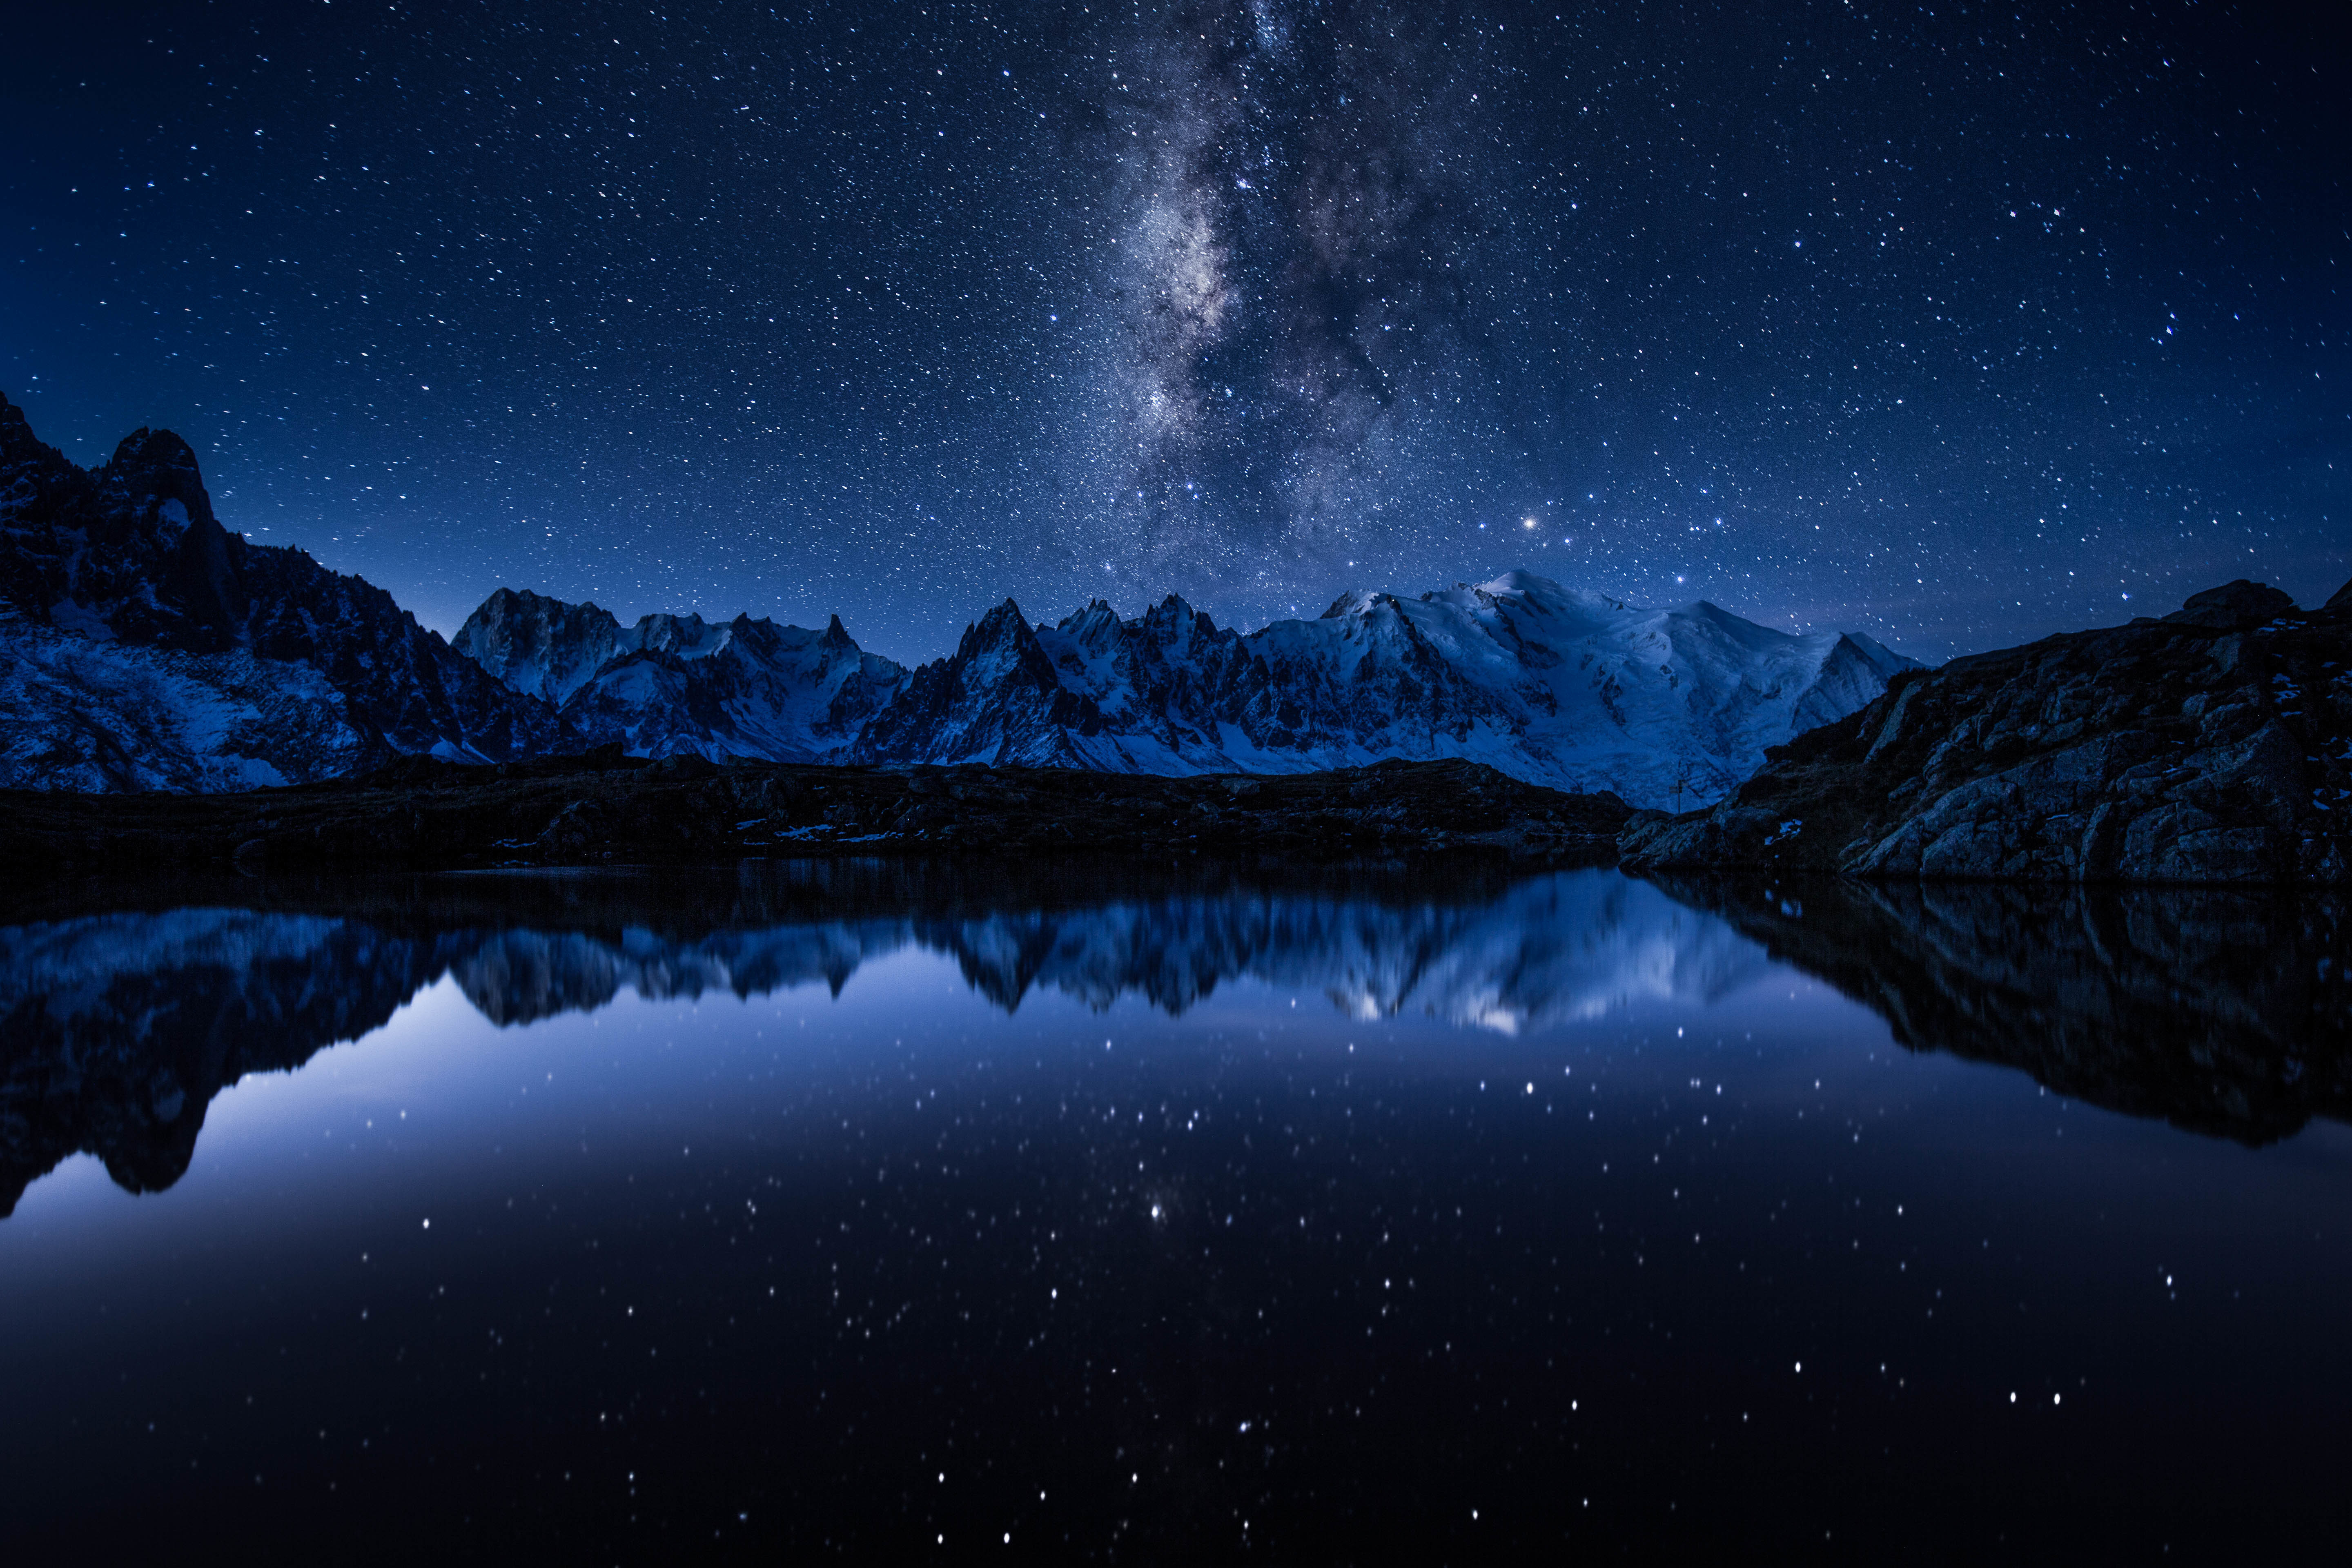
lake, landscape, sky, nature, water, sunset, mountain, blue, night, clouds, reflection, mountains, cloud, sunrise, light, fog, star, sea, sun, dusk, dark, winter, view, travel, evening, natural landscape, atmosphere, astronomical object, space, darkness, astronomy, atmospheric phenomenon, world, tarn, outer space, midnight, galaxy, calm, constellation, universe, science, lake district, loch, panorama, summit, milky way